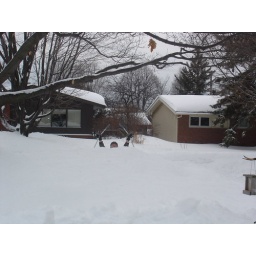
Me in street in front of house